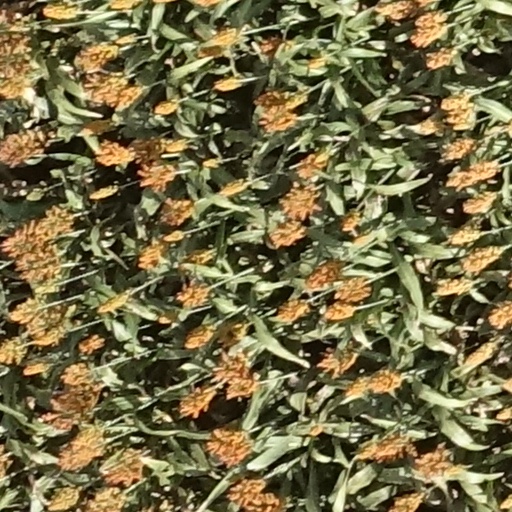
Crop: sorghum